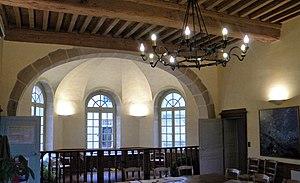
Vue de la salle principale qui était la salle d'audience de l'auditoire de justice
L'hôtel de ville de Semur-en-Brionnais est un ancien auditoire de justice, construit en 1788. Il est inscrit monument historique, depuis 1984. La présence de l'autorité judiciaire à Semur-en-Brionnais date du Moyen Âge.